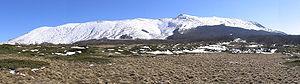
Tchatyr-Dah est une montagne de Crimée. Elle se trouve près de la route Simferopol – Alouchta. En langue tatare de Crimée, çatır signifie « tente » et dağ signifie « montagne ».